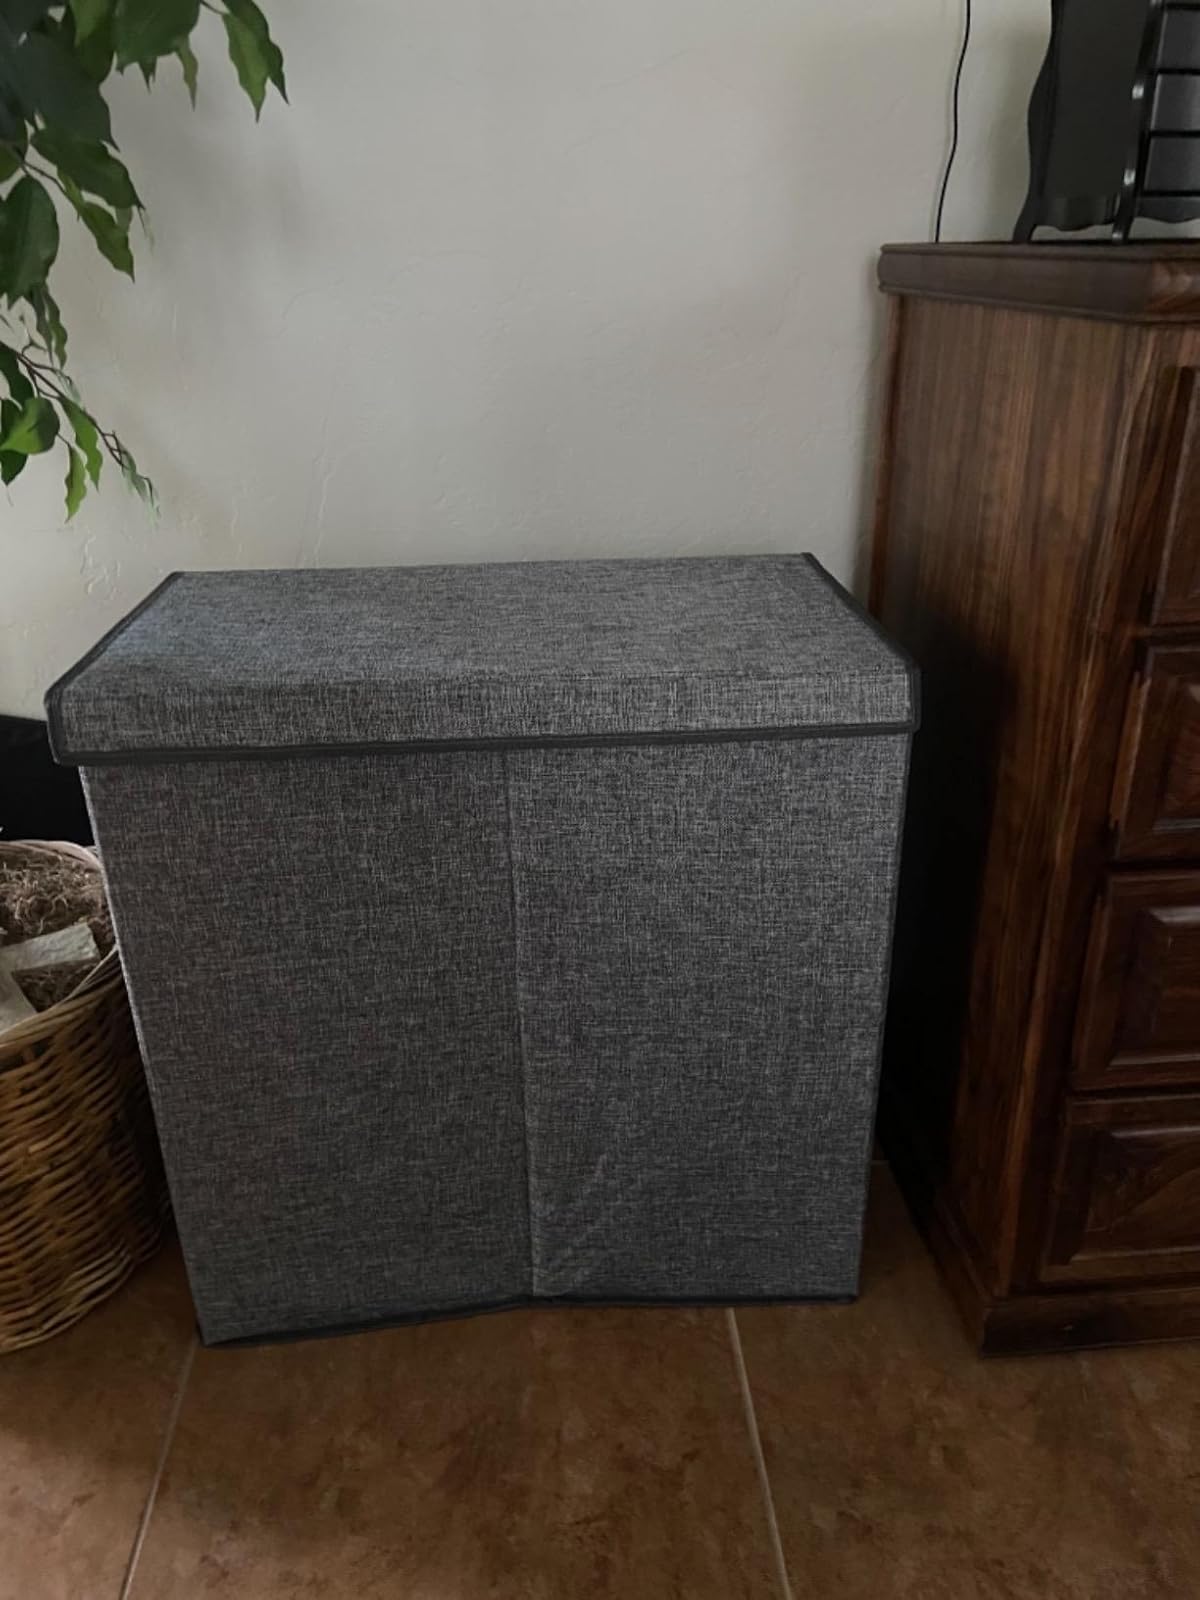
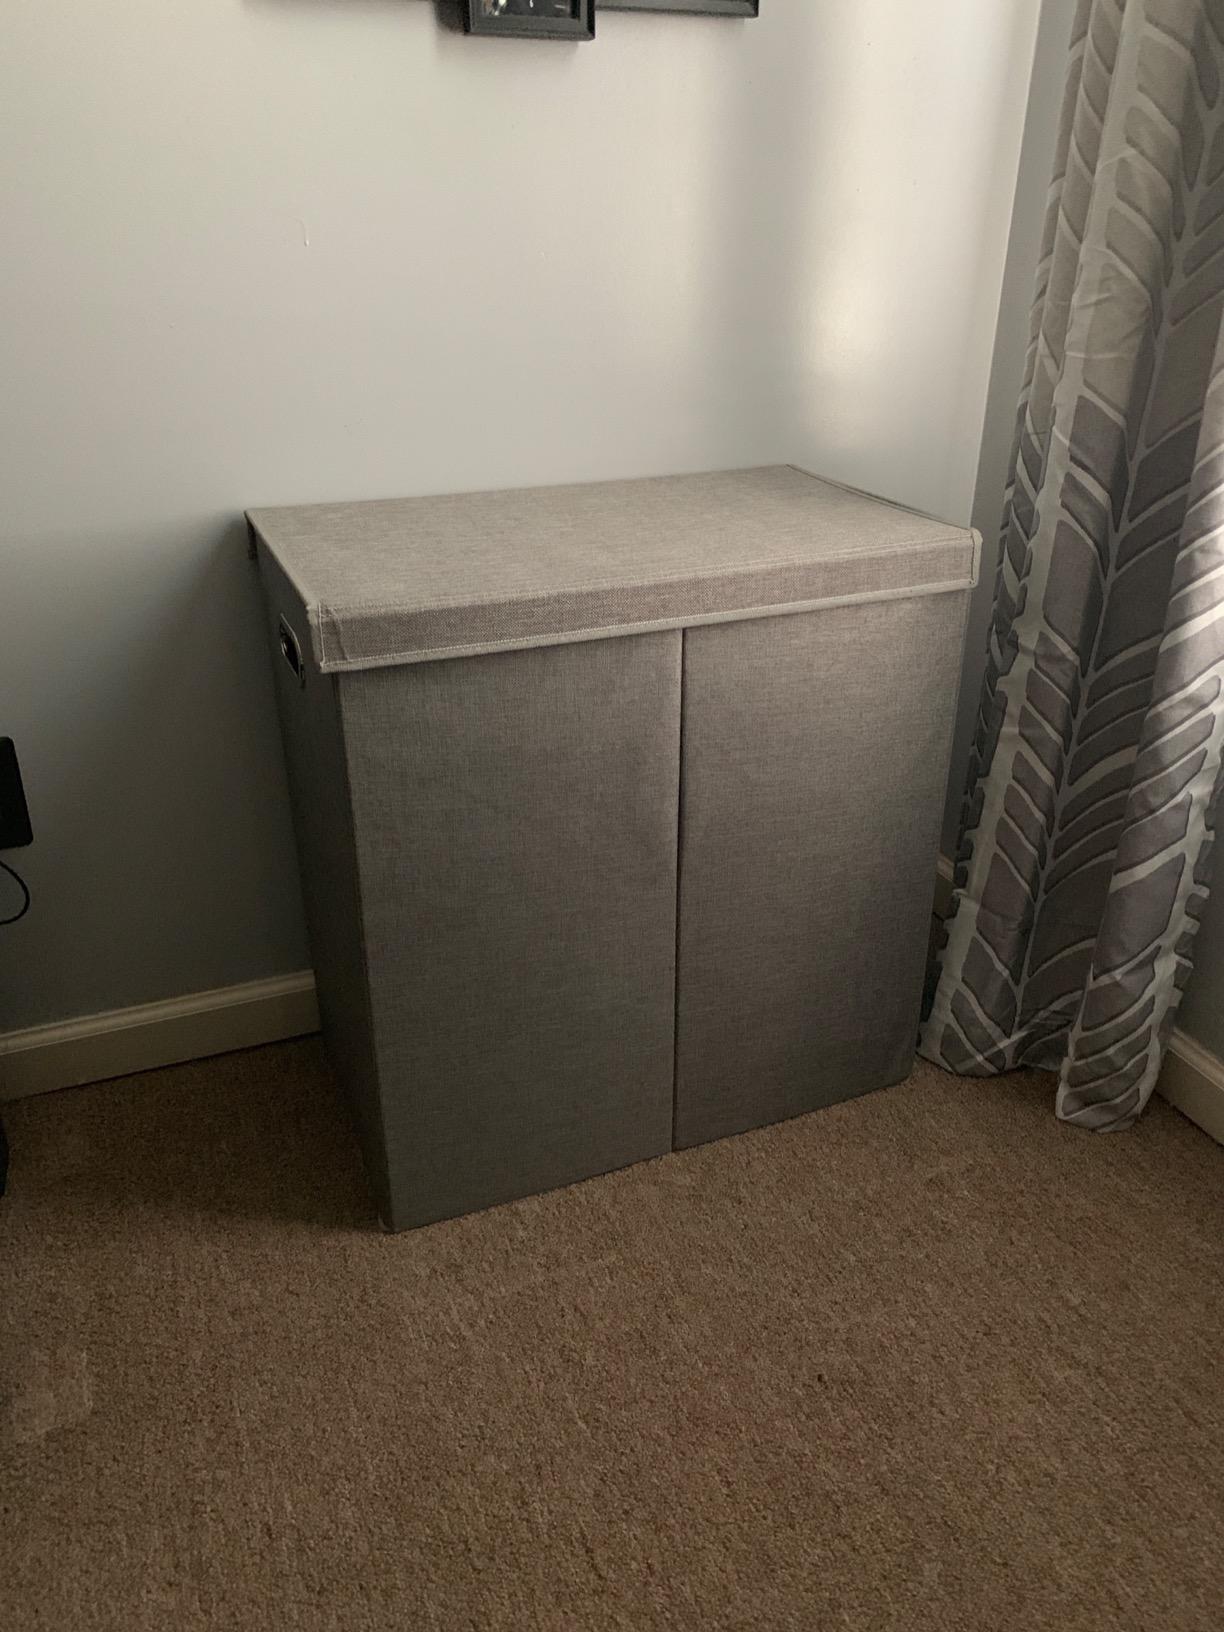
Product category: items_hamper
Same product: yes